Brahmadesam, Tindivanam taluk

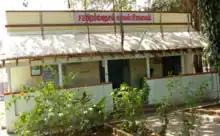
Brahmadesam police station

Brahmadesam Village functions with a Primary Health Centre established by the government of Tamil Nadu intended to take care of the health care needs of the rural population in and around Brahmadesam Village. The Primary Health Centre here is looked after by a Medical Officer, Block Extension Educator, one female Health Assistant, a compounder, and laboratory technician.